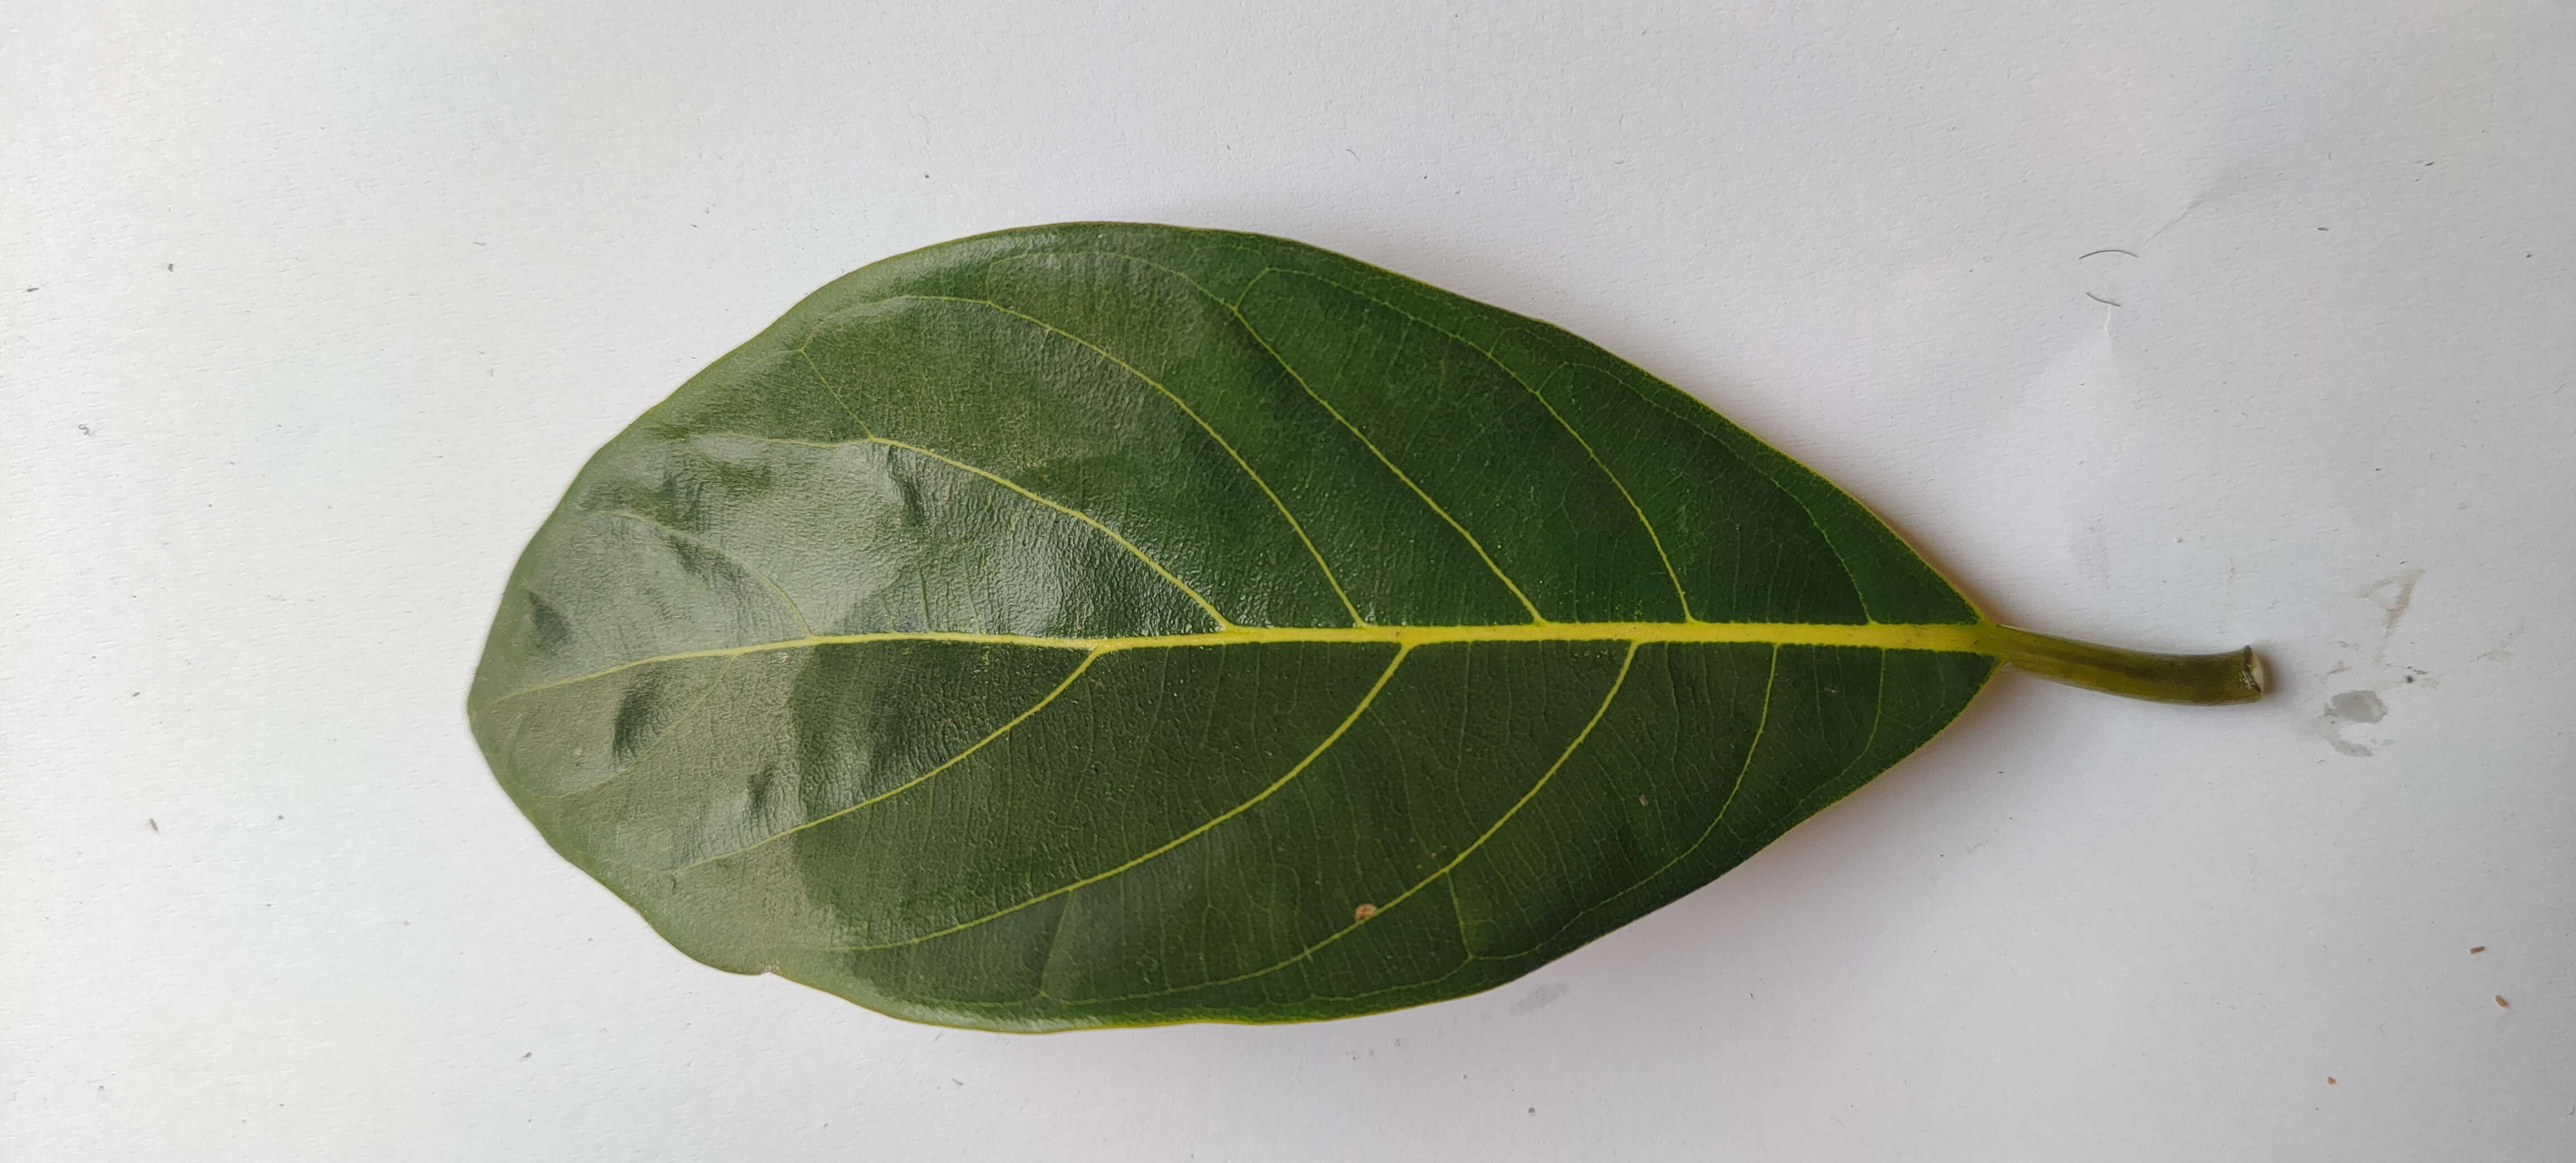
Leaf variety: Jackfruit